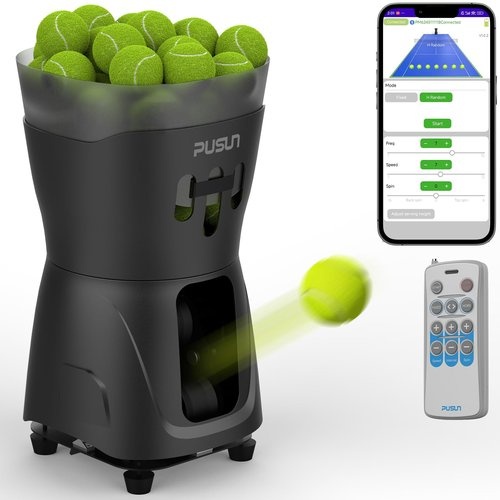
PUSUN PT-MINIPro Tennis Ball Machine: Automatic Serve with Adjustable Speed and Angle. Durable Build, high Capacity, Remote-Controlled. Premium Training Tool for Players of All Levels. (Black)
Brand: PUSUN Color: Black Features: The ball speed of the server :8-60 km/h.Serving distance: 12 meters topspin and backspin options, vertical adjustment:25-60 degrees. Large capacity: 65+PCS balls Long battery life 3-5 hours Pull-rod design is convenient to carry in the trunk. With remote control and APP control The service interval is 1.8-8s/ball (depend on setting on app). Support customized service training in different modes. Manufacturer's support warranty for 3 years. Suitable for novices and enthusiasts Binding: Apparel model number: PT-MINIPro Package Dimensions: 15.4 x 13.4 x 13.4 inches
Brand: PUSUN
Category: Sporting Goods > Athletics > Tennis > Tennis Ball Machines